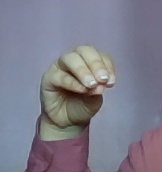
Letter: ha